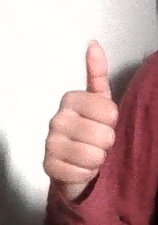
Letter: aleff